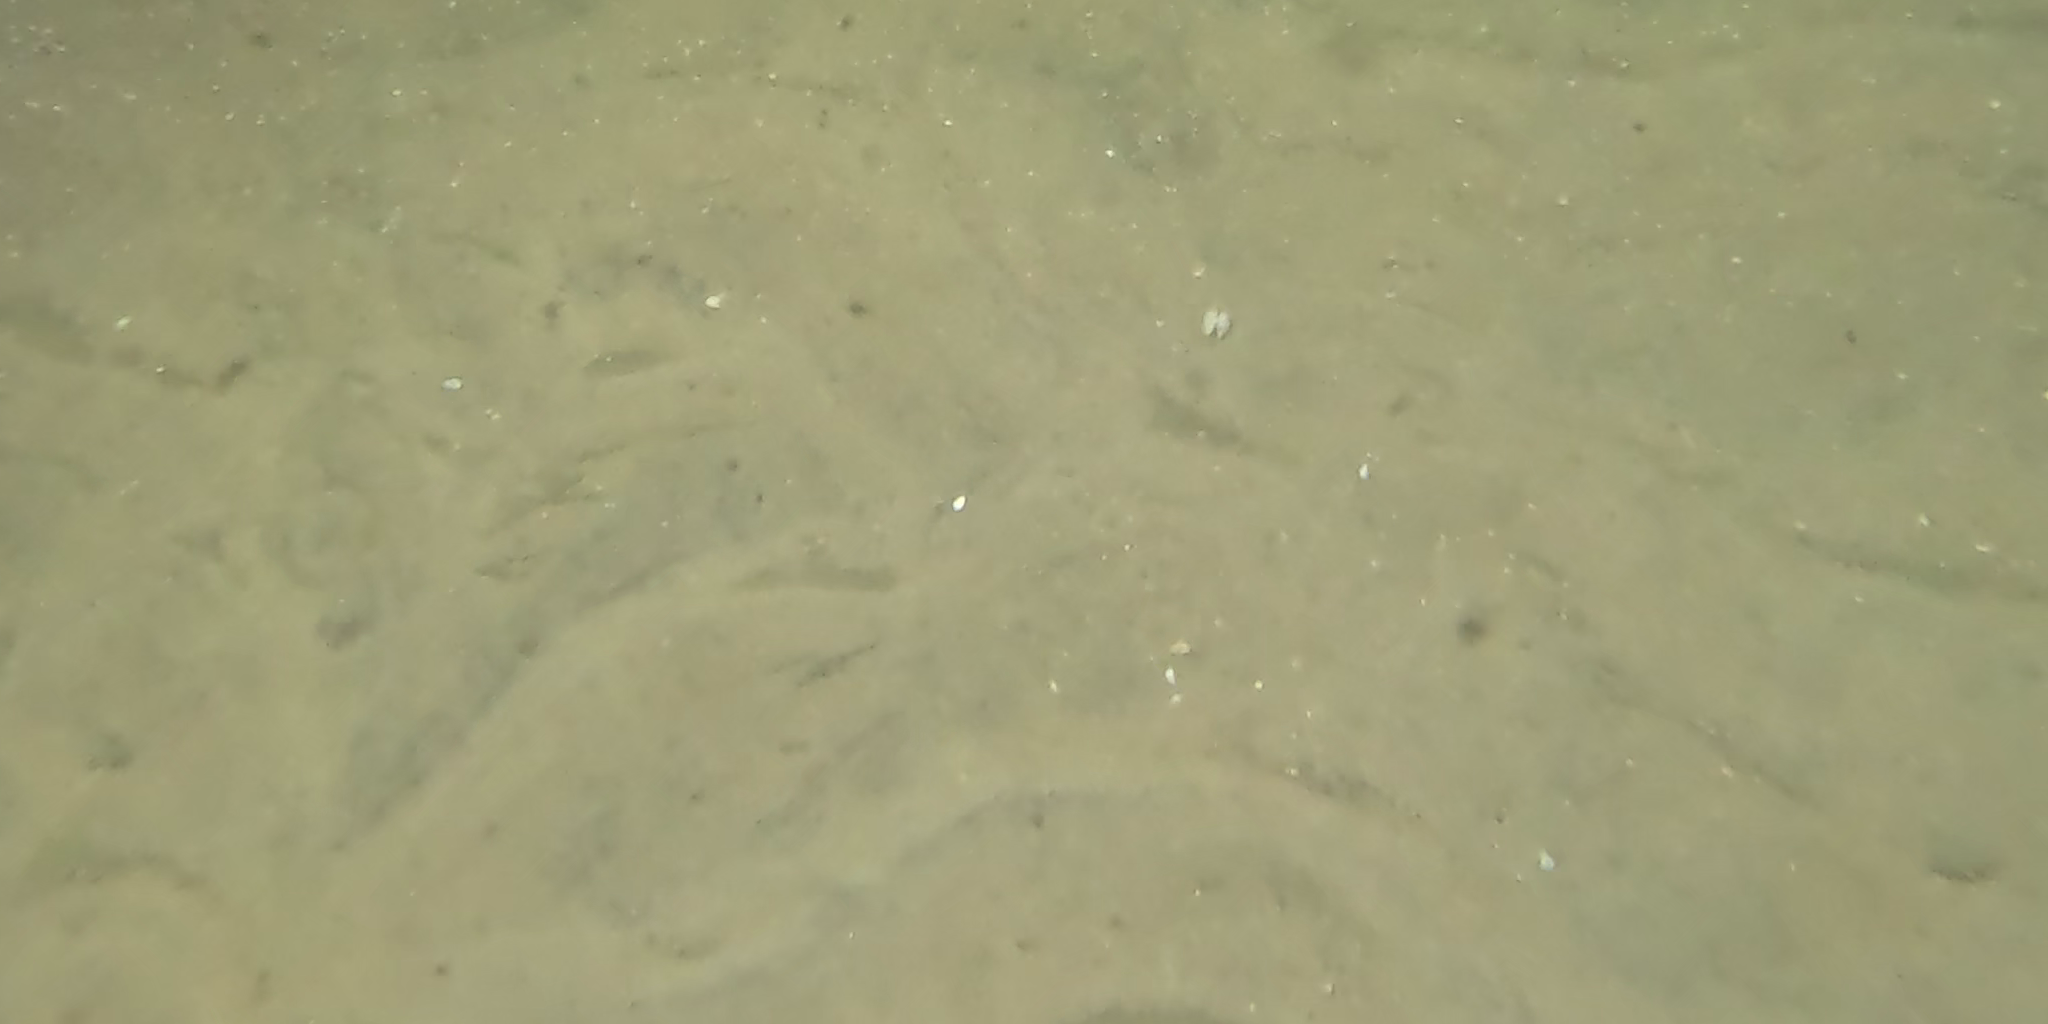
Seabed habitat: sand